Torch Trinity Graduate University

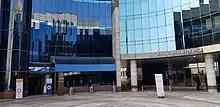
Torch Trinity Graduate University

Torch Trinity Graduate University (TTGU) is an evangelical graduate school and seminary in Yangjae-dong, Seocho District, Seoul, South Korea. It was formerly called Torch Trinity Graduate School of Theology (TTGST). The university commits itself to the cause of Christian missions, with an emphasis on training future leaders of the church from all over the world.